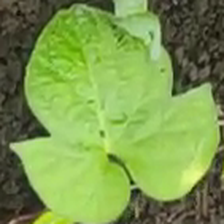
Weed species: Obscure_morning _glory(Ipomoea obscura)